Military history

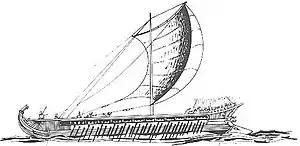
A Greek trireme

New weapons development can dramatically alter the face of war, the cost of warfare, the preparations, and the training of soldiers and leaders. A rule of thumb is that if your enemy has a potentially war winning weapon, you have to either match it or neutralize it.